Four species

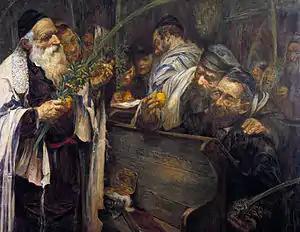
"Sukkot in the Synagogue" (painting circa 1894–1895 by Leopold Pilichowski)

To prepare the species for the mitzvah, the "lulav" is first bound together with the "hadass" and "aravah" (this bundle is also referred to as "the "lulav"") in the following manner: One "lulav" is placed in the center, two "aravah" branches are placed to the left, and three "hadass" boughs are placed to the right. (This order is the same for both right-handed and left-handed people.) The bundle may be bound with strips from another palm frond, or be placed in a special holder which is also woven from palm fronds.